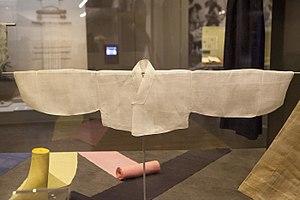
L'art coréen recouvre l'ensemble des arts pratiqués sur le territoire de la Corée depuis la Préhistoire, et à l'époque contemporaine cela concerne aussi l'importante diaspora coréenne, résidant plus ou moins temporairement hors de Corée.